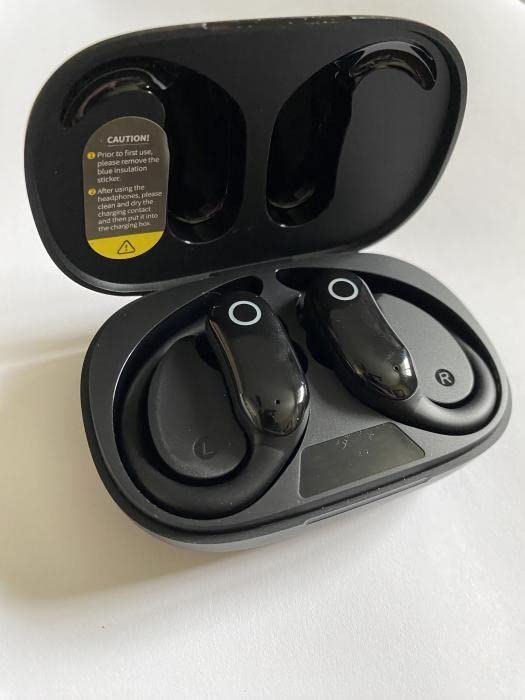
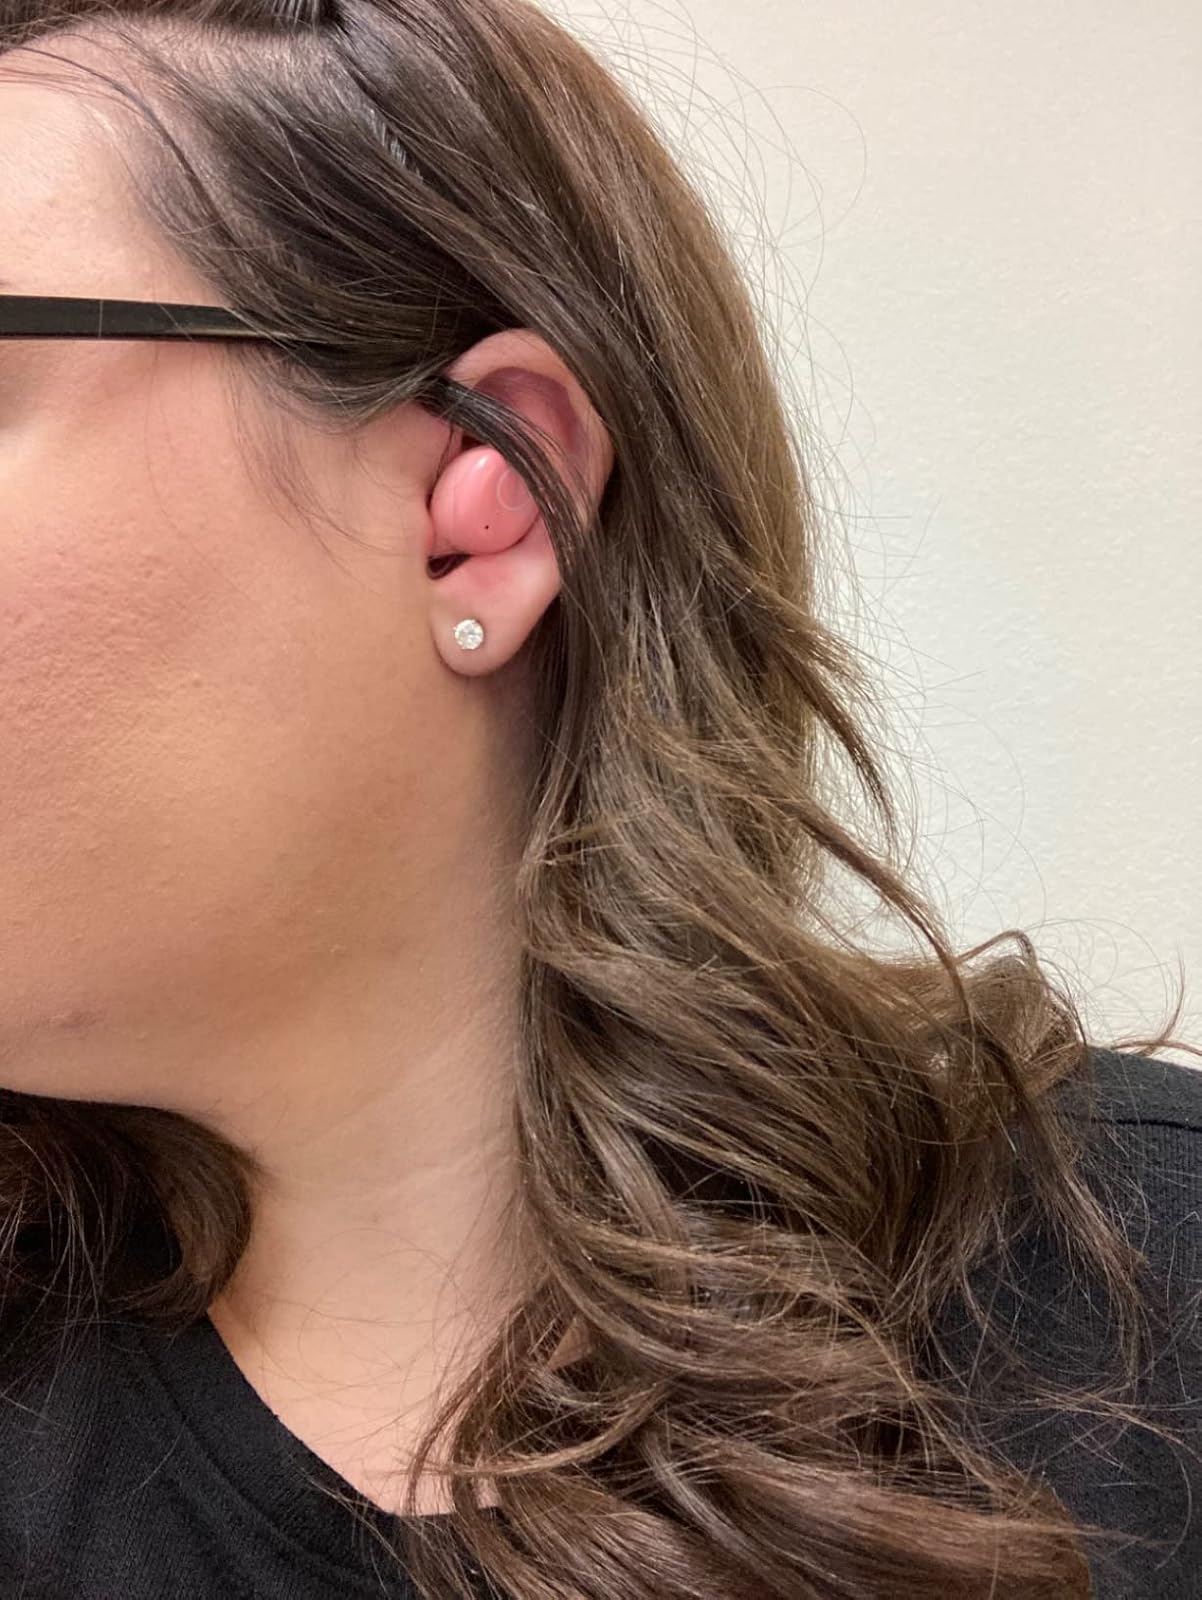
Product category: earbuds
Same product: no